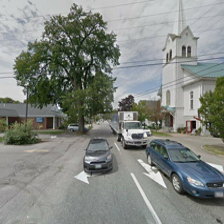
Label: streetView